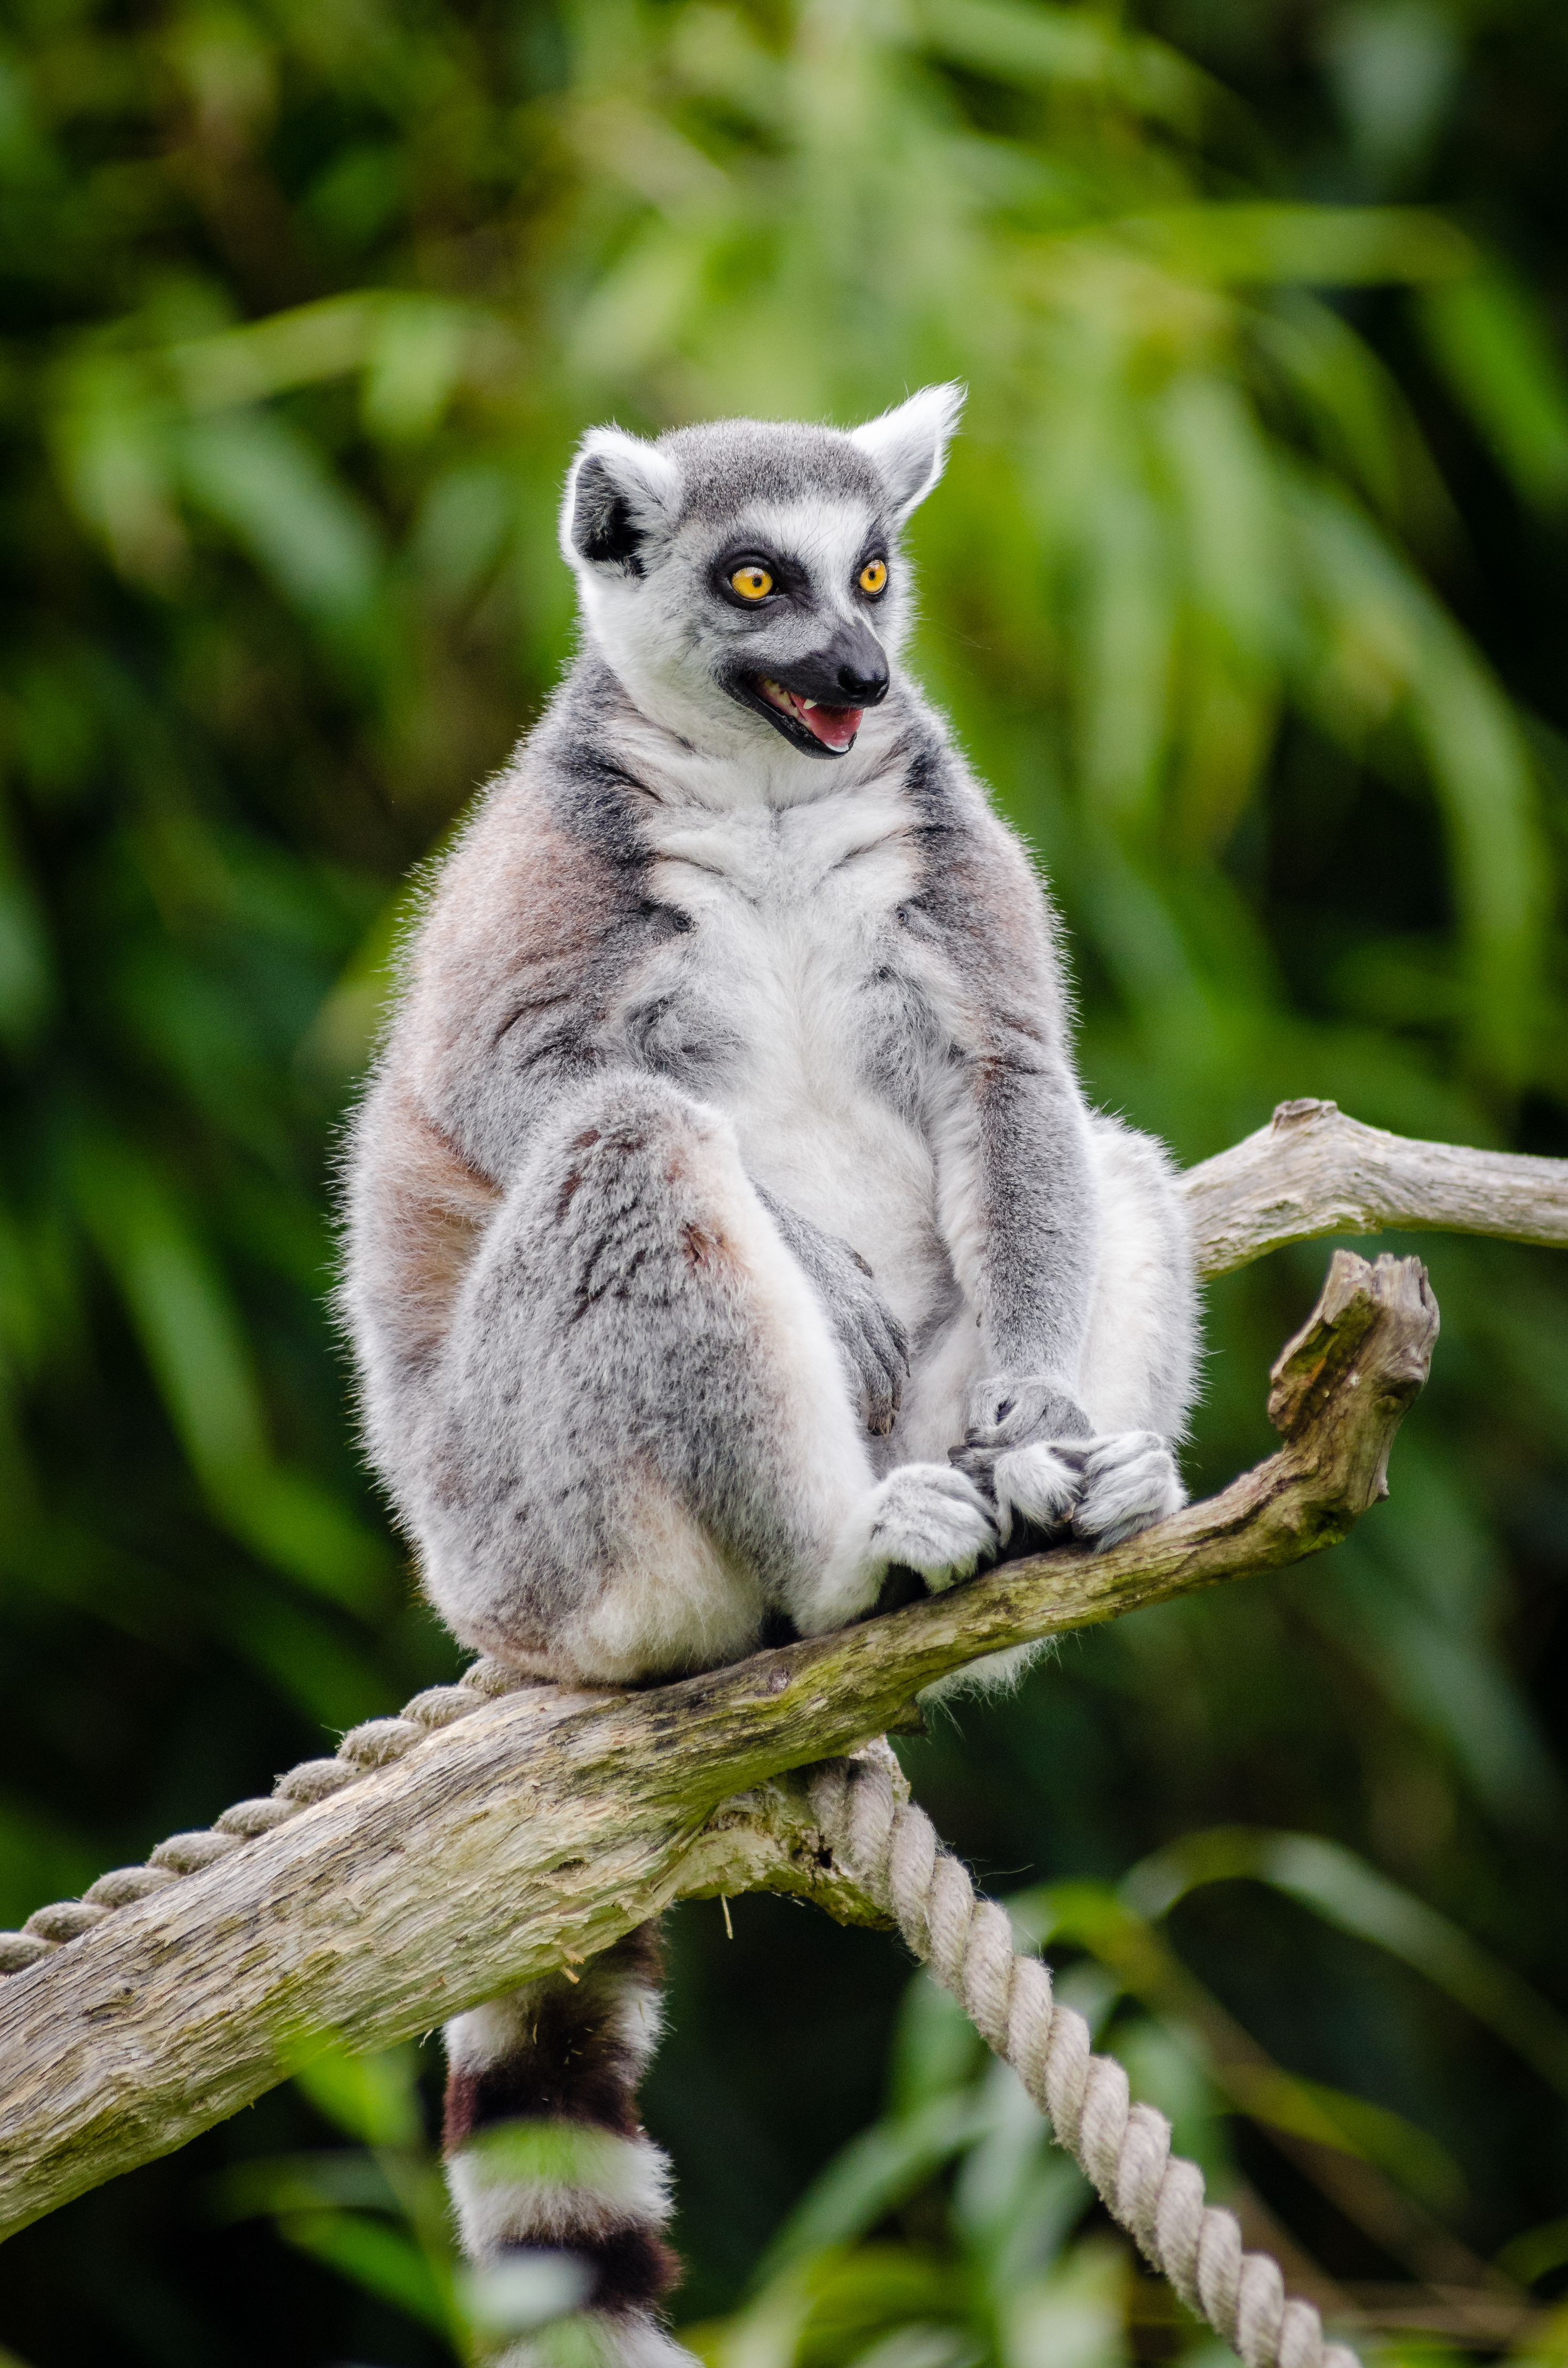
nature, branch, animal, wildlife, zoo, mammal, fauna, primate, madagascar, vertebrate, lemur, marsupial